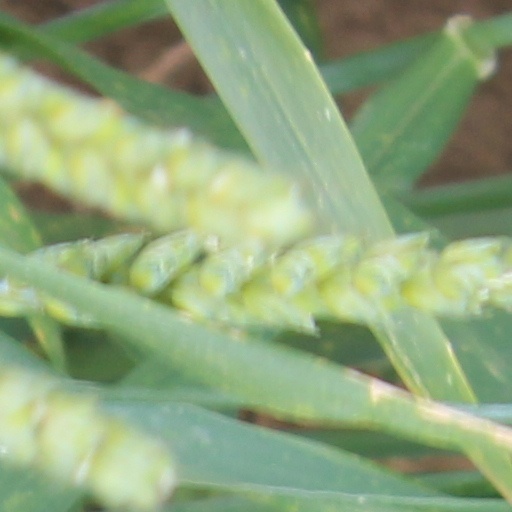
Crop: wheat